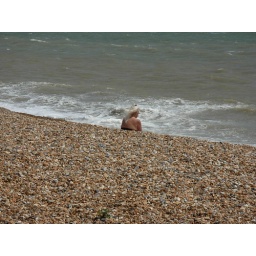
this brave woman was the only person on the beach let alone in a swimsuit